Chemical oxygen iodine laser

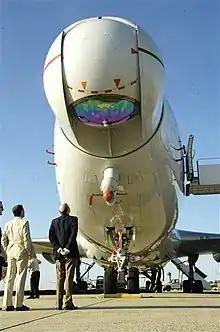
A COIL system mounted on a Boeing 747 variant known as the YAL-1 Airborne Laser.

The laser is fed with gaseous chlorine, molecular iodine, and an aqueous mixture of hydrogen peroxide and potassium hydroxide. The aqueous peroxide solution undergoes chemical reaction with chlorine, producing heat, potassium chloride, and oxygen in excited state, singlet delta oxygen. Spontaneous transition of excited oxygen to the triplet sigma ground state is forbidden giving the excited oxygen a spontaneous lifetime of about 45 minutes. This allows the singlet oxygen to transfer its energy to the iodine atoms present in the gas stream;the atomic transition 2P3/2 to 2P1/2 in atomic iodine is nearly resonant with the singlet oxygen, so the energy transfer during the collision of the particles is rapid. The excited iodine atoms 2P1/2 then undergoes stimulated emission and lases at 1.315 μm in the optical resonator region of the laser. ( the upper and lower iodine atomic states are reversed with the 2P1/2 being the upper state)